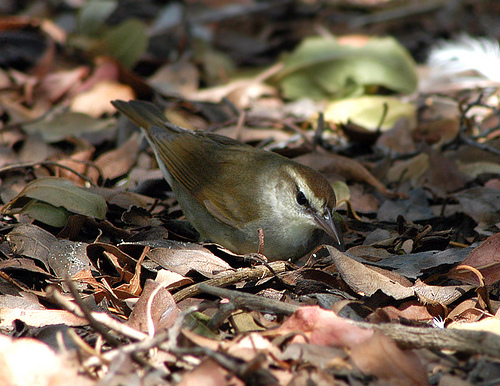
the bird has a large bill that is black and shiny.
a small gray bird with brown feathers and a gray beak.
this is a grey bird with brown wings and a long pointy beak.
this bird is brown and white in color with a black beak, and brown eye rings.
small bird with a mixture of brown and tan featherssmall bird with a brown head, wings and back. white breast. light brown eye marking.
this bird is brown in color, with a sharp brown beak.
a small bird that has dull green and gray feathers with a silver beak.
this bird is grey on its belly and breast, but a dark green on its head and wings.
this bird has a brown crown with white eyebrows and brown secondaries.
Species: Swainson Warbler